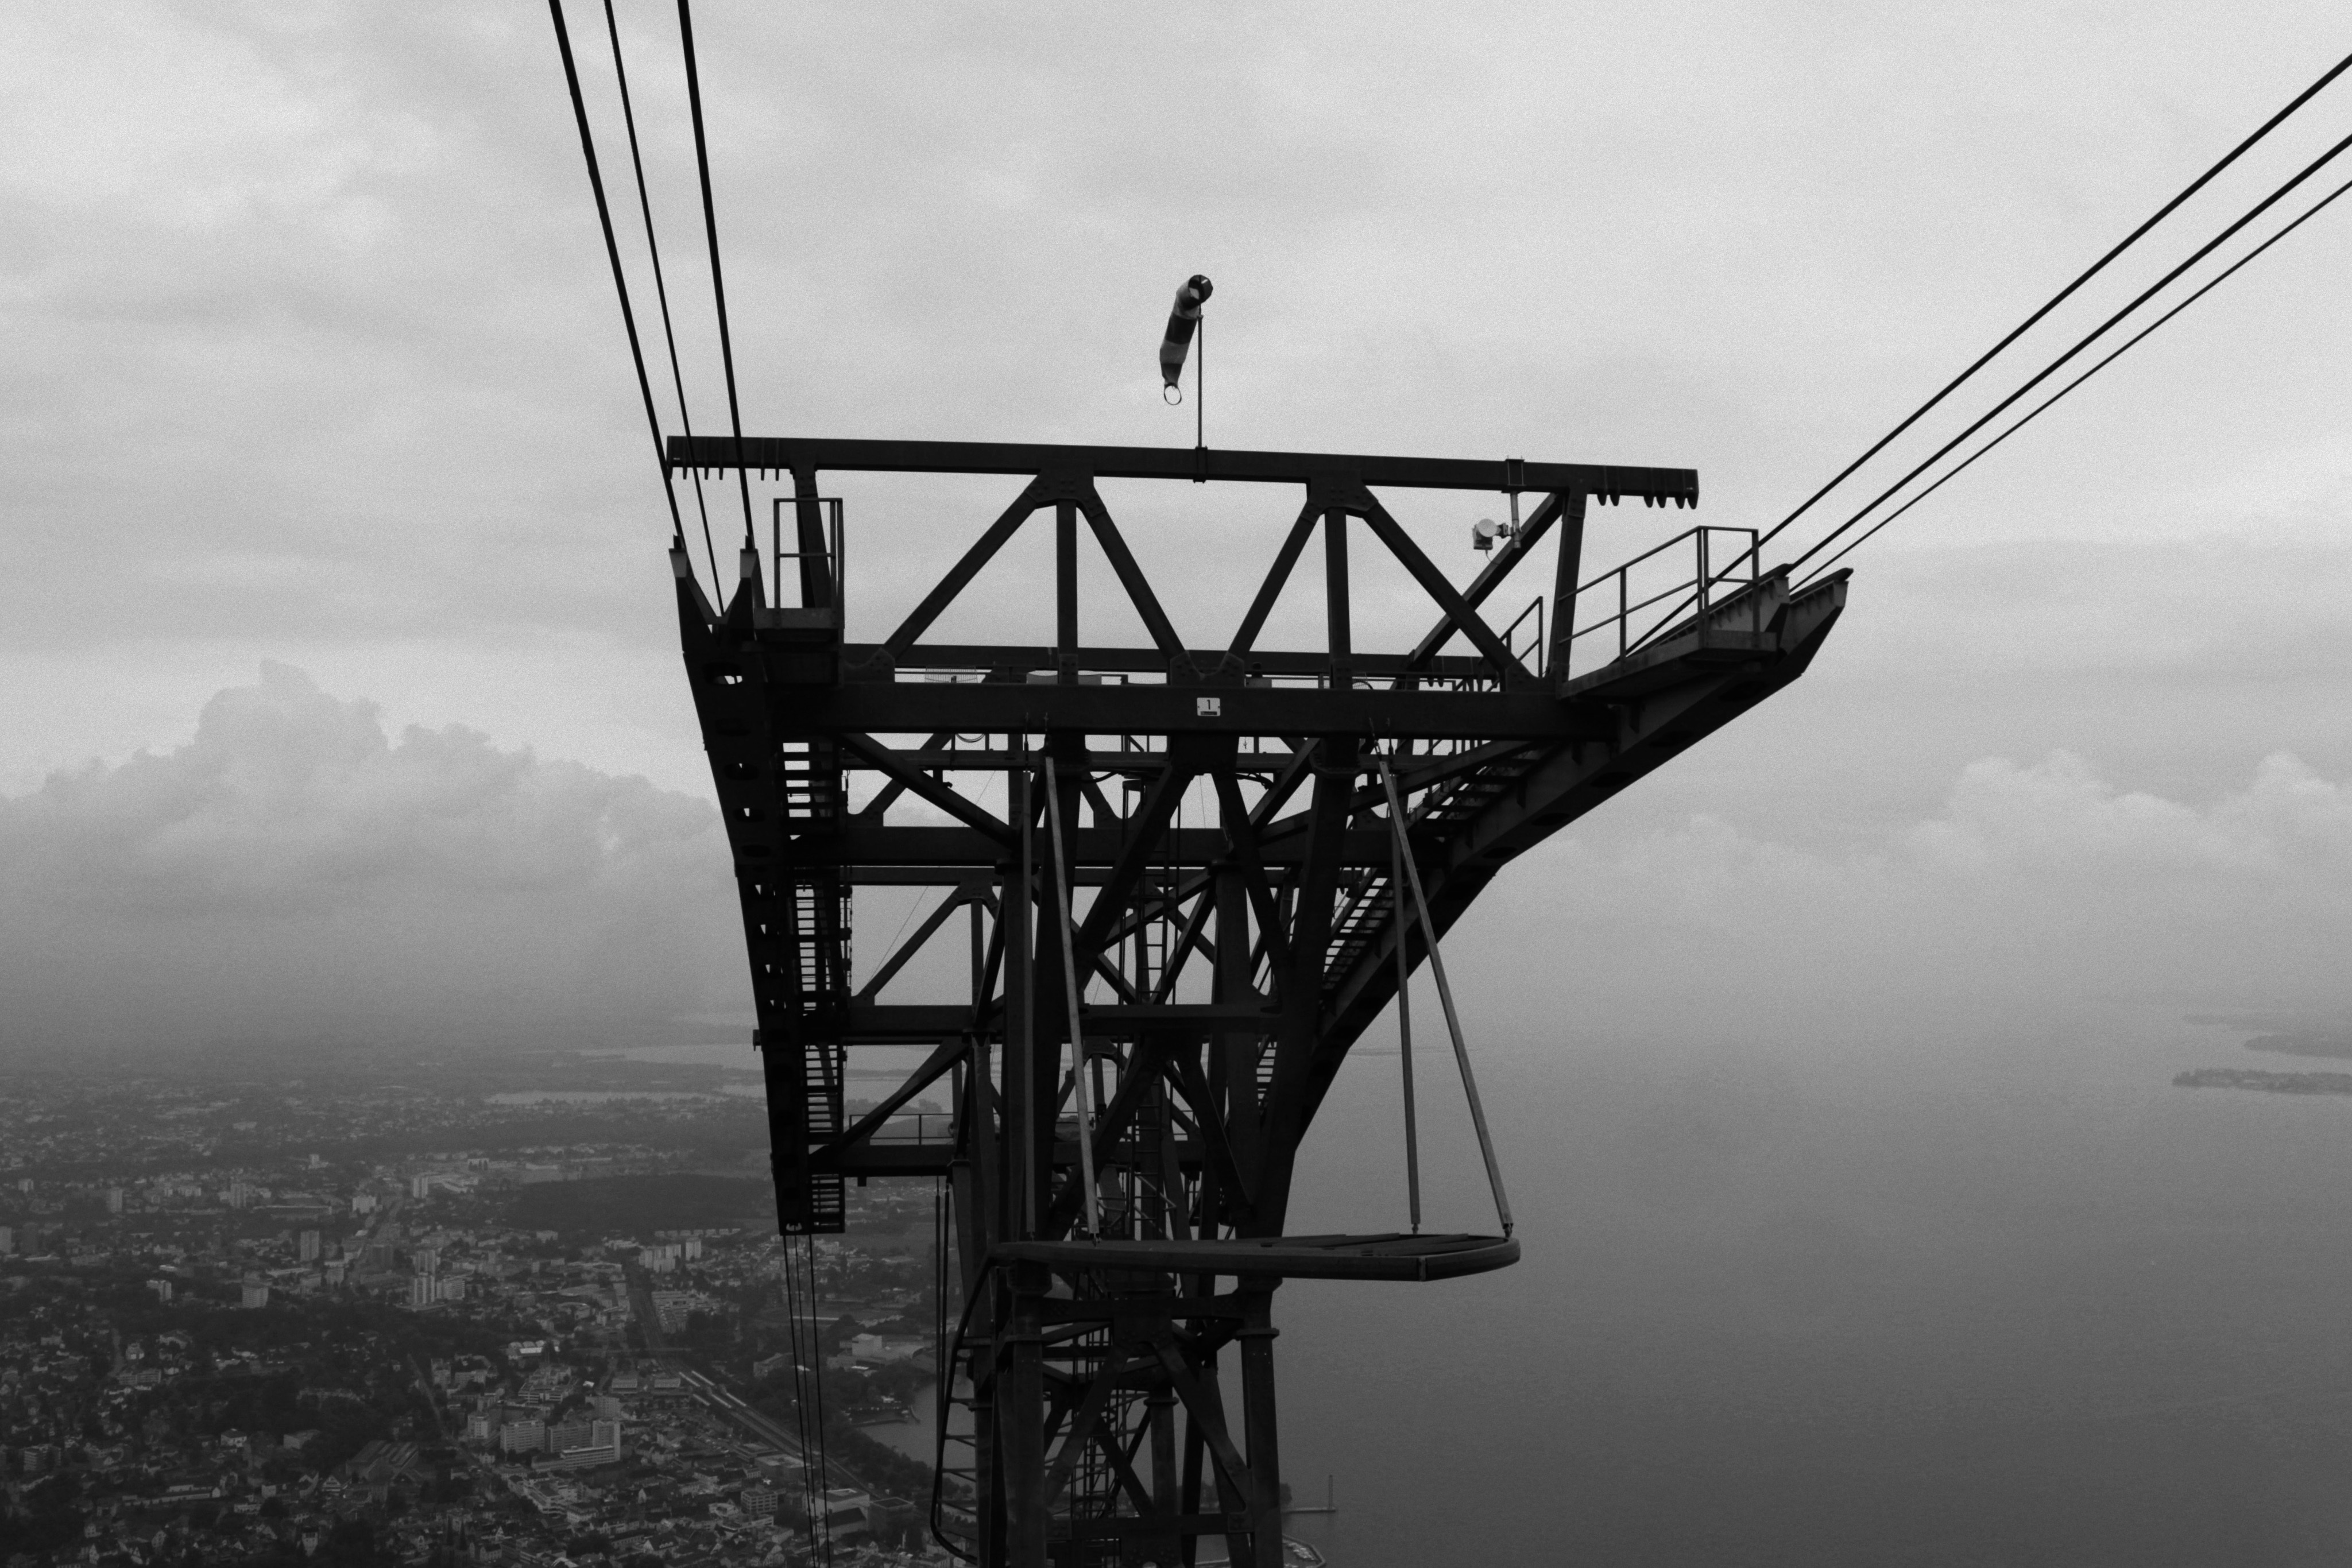
black and white, wind, line, vehicle, tower, industry, electricity, monochrome, transmission tower, monochrome photography, atmosphere of earth